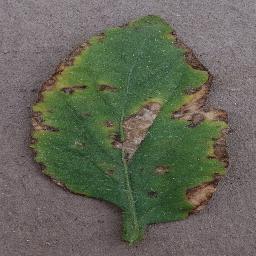
Label: Tomato___Bacterial_spot